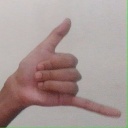
अक्षर: द